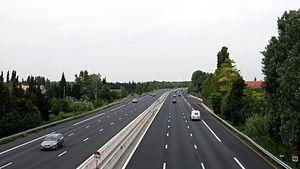
Autoroute A7 au niveau de Mondragon, Vaucluse
Mondragon est une commune française située dans le département de Vaucluse, en région Provence-Alpes-Côte d'Azur.
L'autoroute A7 est une autoroute française qui prolonge l'autoroute A6 dans le quartier de Perrache à Lyon jusqu'à Marseille sur 312 km.